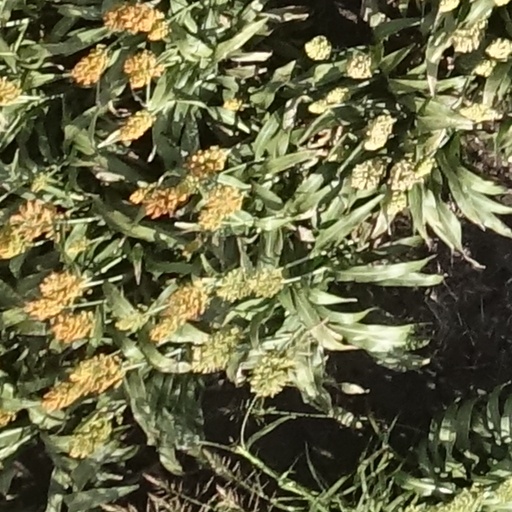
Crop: sorghum